Bihu

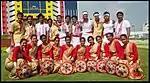
Bihu dance marks the festival

The first day of the bihu is called "goru" (goru means cow in Assamese language) bihu, where the cows are washed and worshipped, which falls on the last day of the previous year, usually on 14 April. This is followed by "manuh" (manuh means man kind in Assamese) bihu on 15 April, the New Year Day. This is the day of getting cleaned up, wearing new cloths and celebrating and getting ready for the new year with fresh vigor. The third day is "Gosai" (Gods) bihu; statues of Gods, worshiped in all households are cleaned and worshiped asking for a smooth new year.